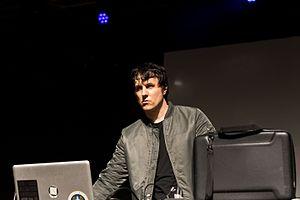
Alec Empire, de son vrai nom Alexander Wilke-Steinhof, né le 2 mai 1972 à Charlottenburg, Berlin-Ouest, est un musicien de musique électronique allemand. Il est notamment connu comme l'un des membres fondateurs du groupe Atari Teenage Riot, mais aussi pour sa carrière solo en tant qu'artiste, remixer et disc jockey. Il est aussi fondateur du label berlinois Digital Hardcore Recordings.